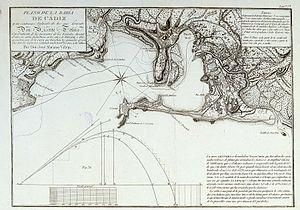
Le siège de Cadix a été le siège de la grande base navale espagnole de Cadix par une armée française du 5 février 1810 au 24 août 1812 pendant la guerre d'indépendance espagnole. À la suite de l'occupation de Séville, la ville de Cadix est devenue le refuge du gouvernement espagnol, et a été la cible d'une armée de 70 000 soldats français sous le commandement des maréchaux Victor et Soult pour l'un des plus importants sièges de la guerre. La défense de la ville se compose initialement de 2 000 troupes espagnoles qui, bénéficiant du prolongement du siège, ont reçu une aide de 10 000 soldats espagnols supplémentaires ainsi que des Britanniques et des troupes portugaises.